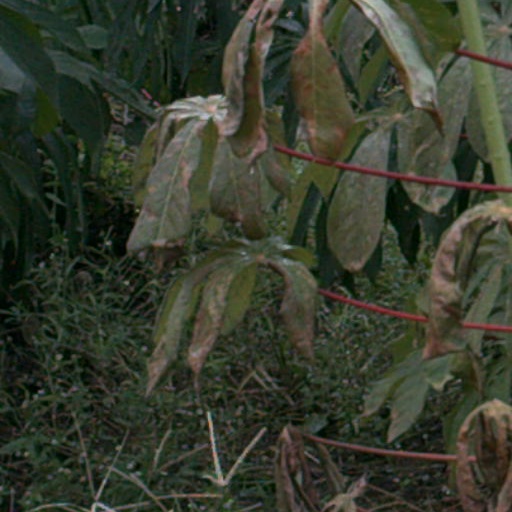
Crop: cassava